4th Fighter Wing

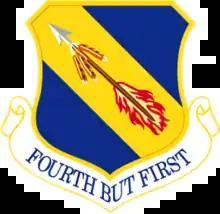
4th Fighter Wing emblem

The 4th Fighter Wing is a United States Air Force unit assigned to the Air Combat Command's Fifteenth Air Force. It is stationed at Seymour Johnson Air Force Base, North Carolina, where it is also the host unit.